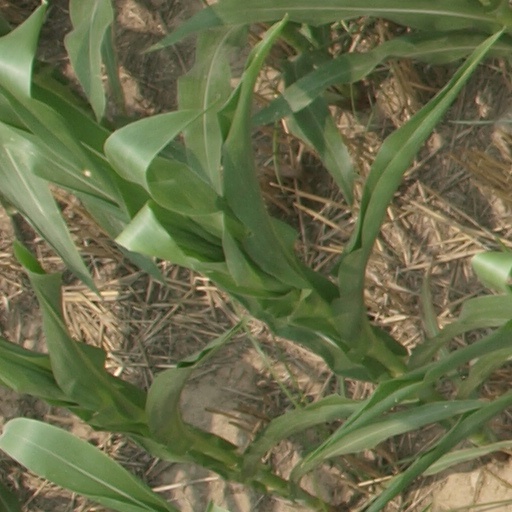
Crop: maize; corn